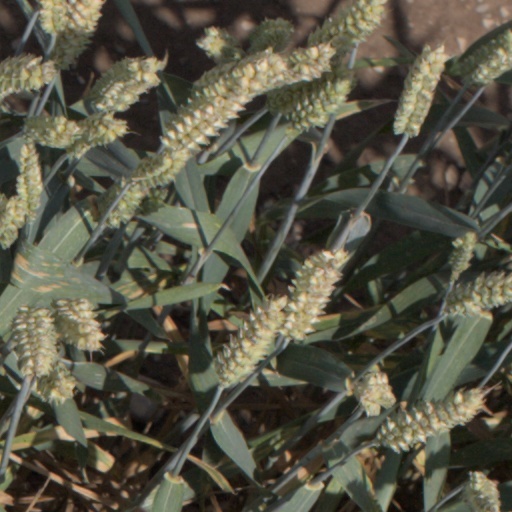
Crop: wheat